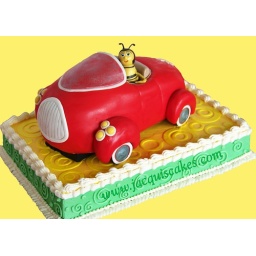
The car is cake covered in fondant and placed on a buttercream sheet cake. The bee is sculpted out of sugarpaste.